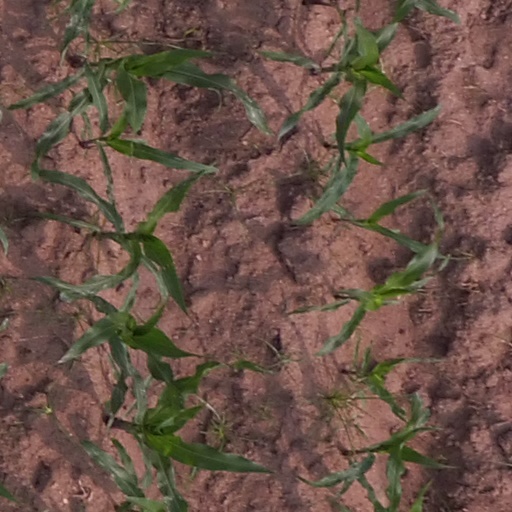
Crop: maize; corn